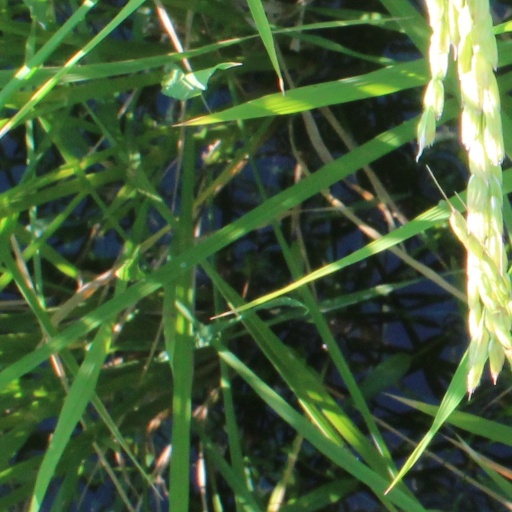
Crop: rice